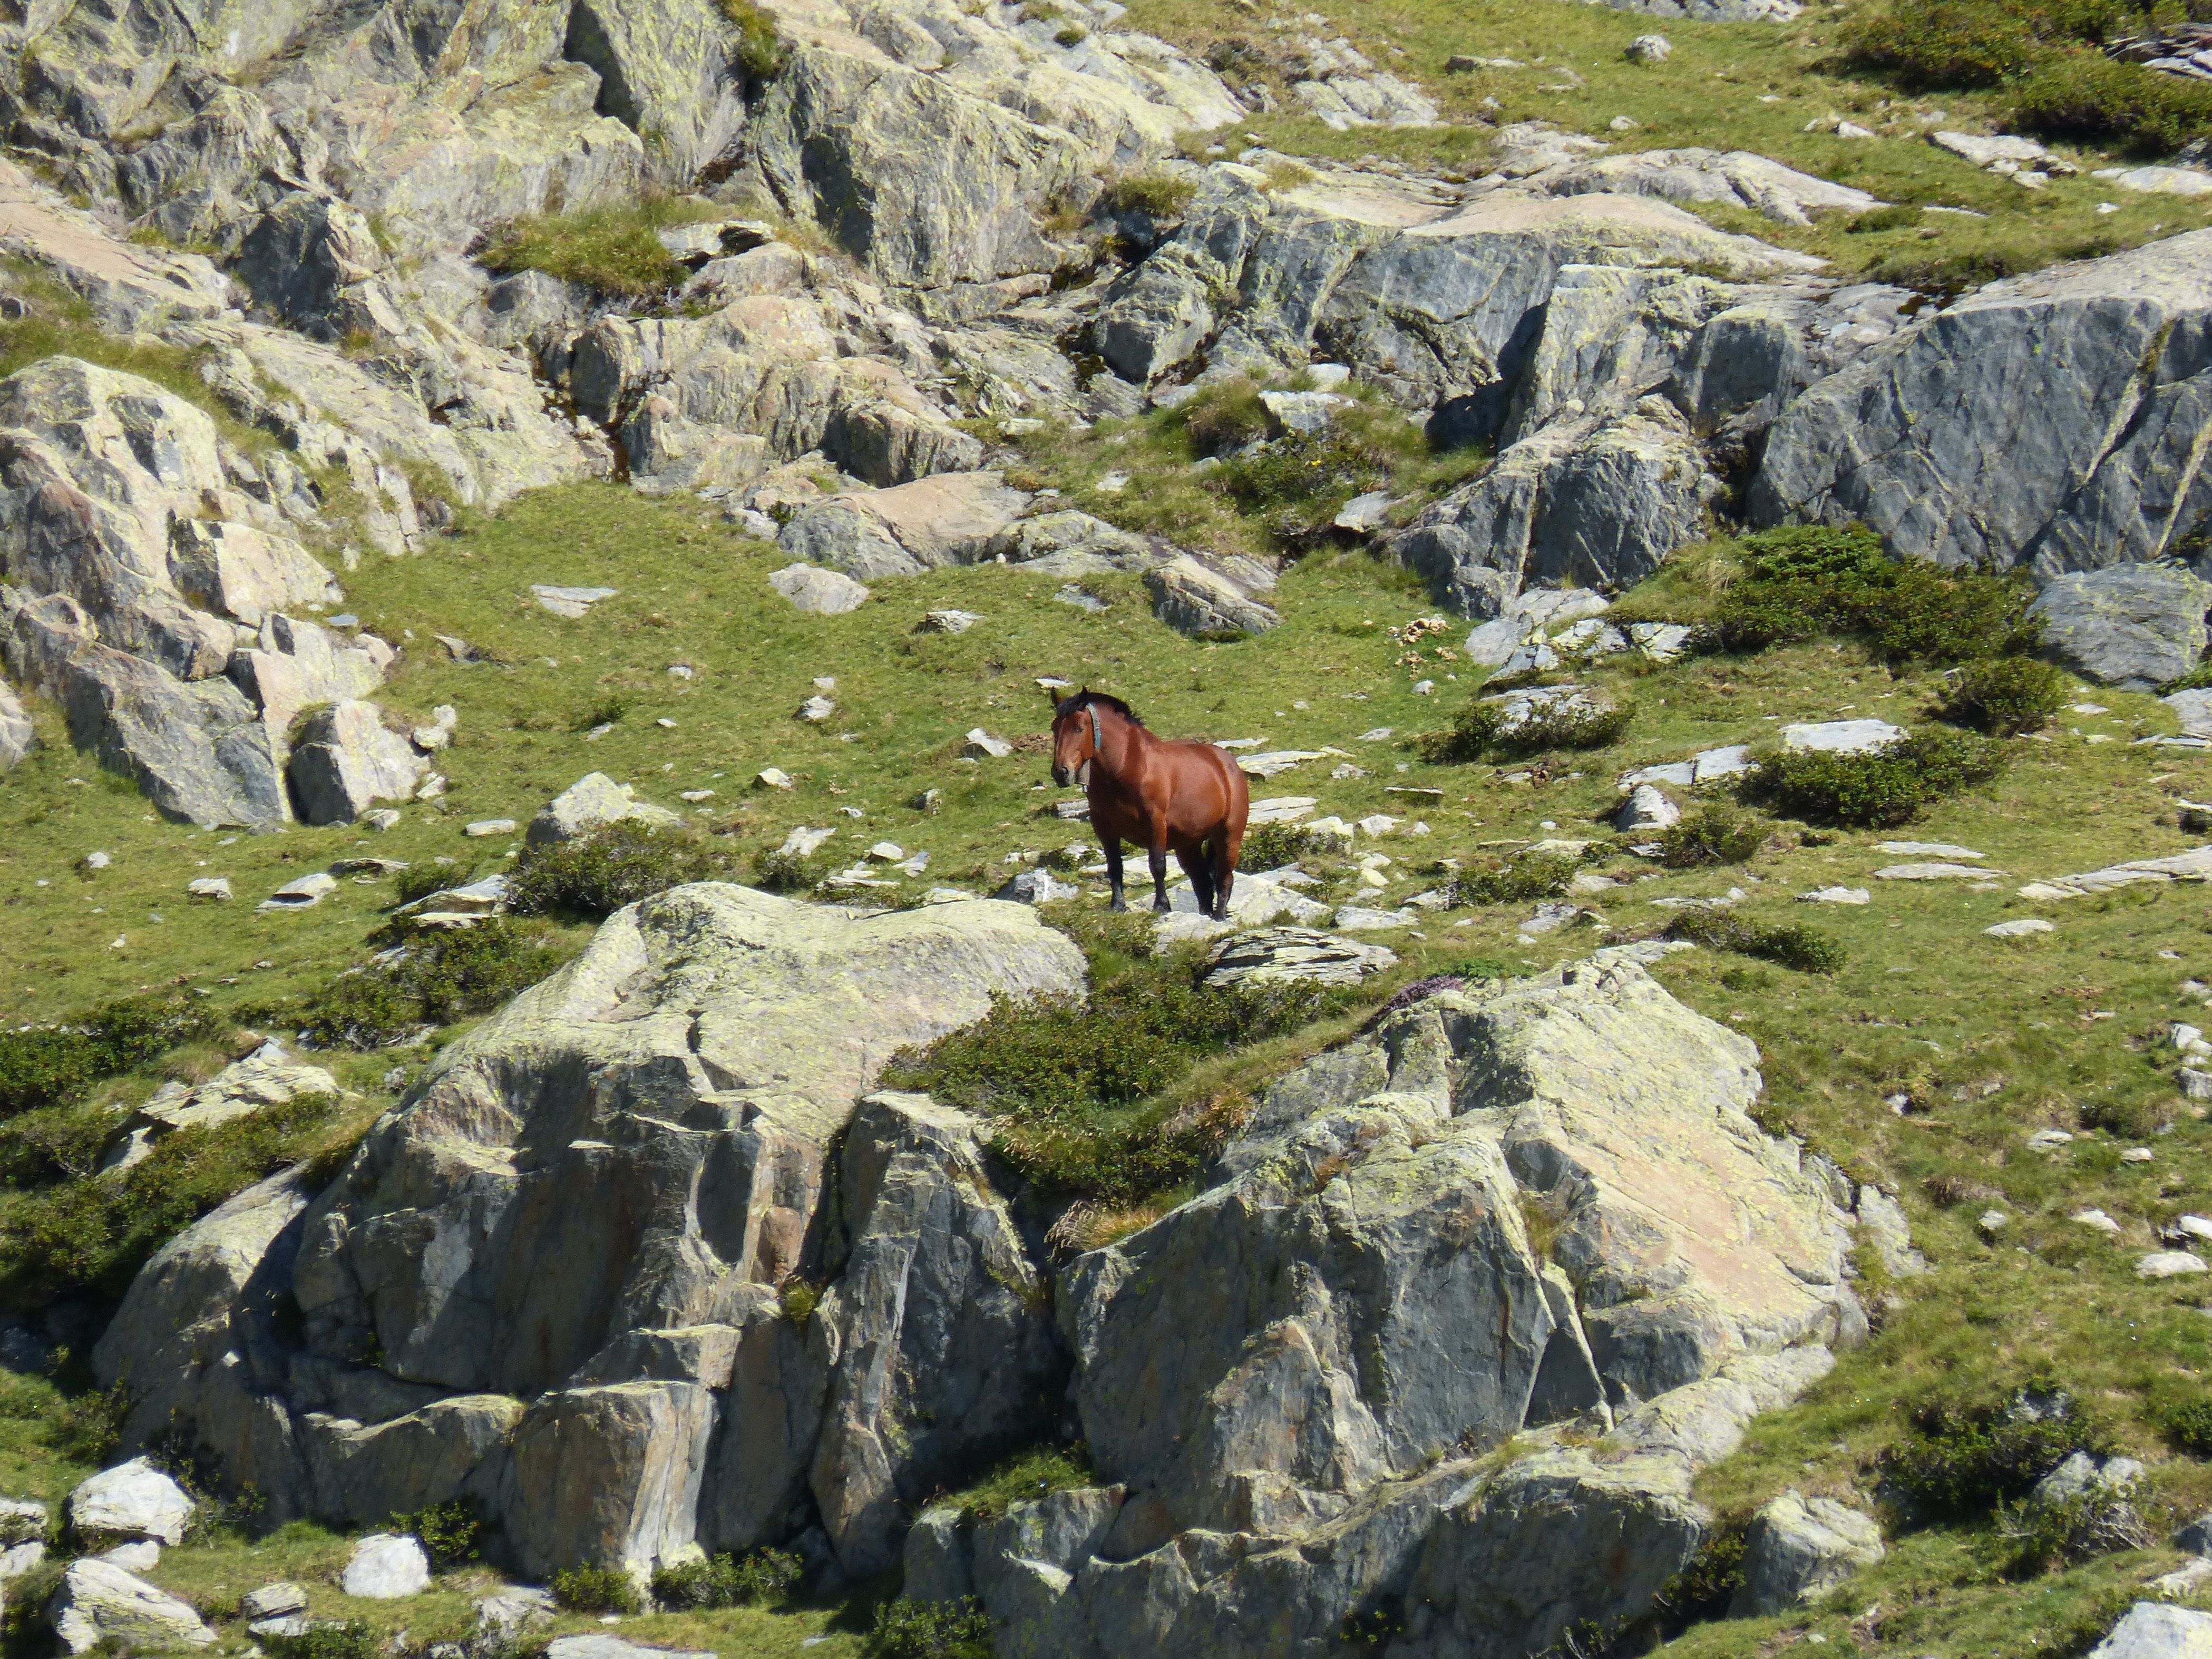
nature, rock, wilderness, mountain, adventure, valley, mountain range, horse, ridge, mountain goat, rocks, alps, domain, plateau, pyrenees, chamois, high mountain, port of tavascan, mountainous landforms